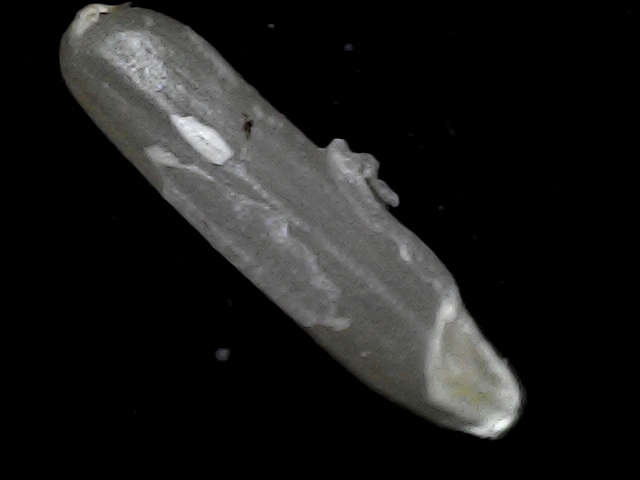
Rice variety: BD70